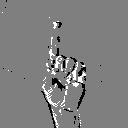
ASL letter: z